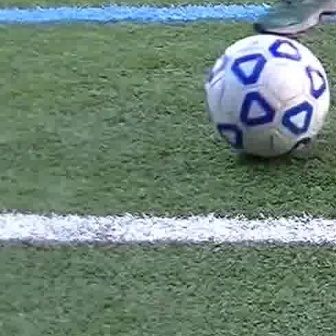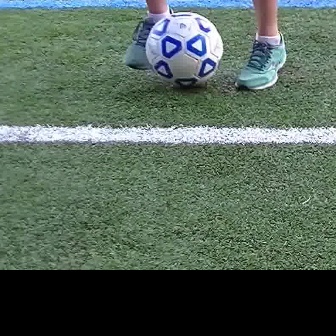
  Please identify the target specified by the bounding box [202,30,331,159] in the first image and locate it in the second image. Return the coordinates in [x_min,y_min,x_max,y_max] format.
Answer: [143,9,223,90]